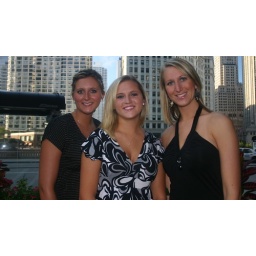
the degeorge girls near the river in downtown chicago